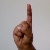
The image shows a hand gesture representing the letter 'D' in Indian Sign Language.